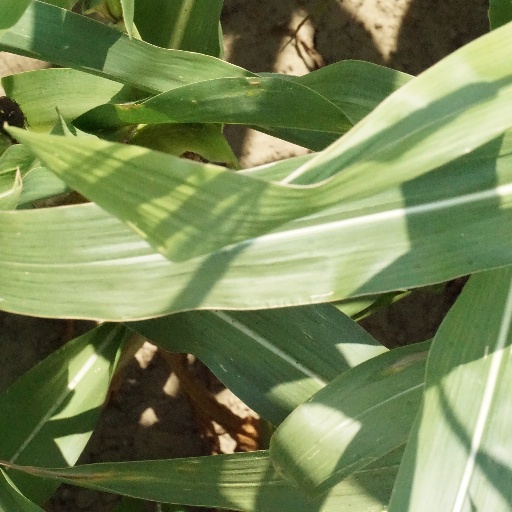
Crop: maize; corn